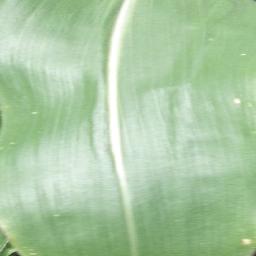
Label: Corn_(Maize)___Healthy